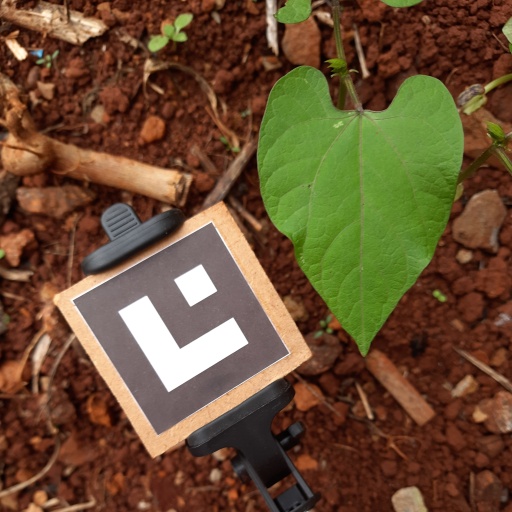
Observations: wavy surface, no eating holes, under shade